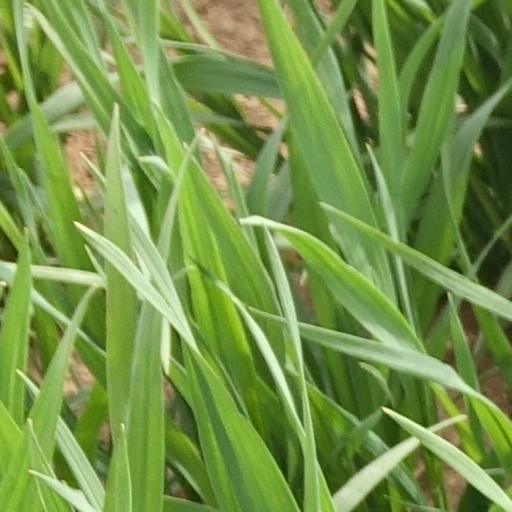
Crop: wheat